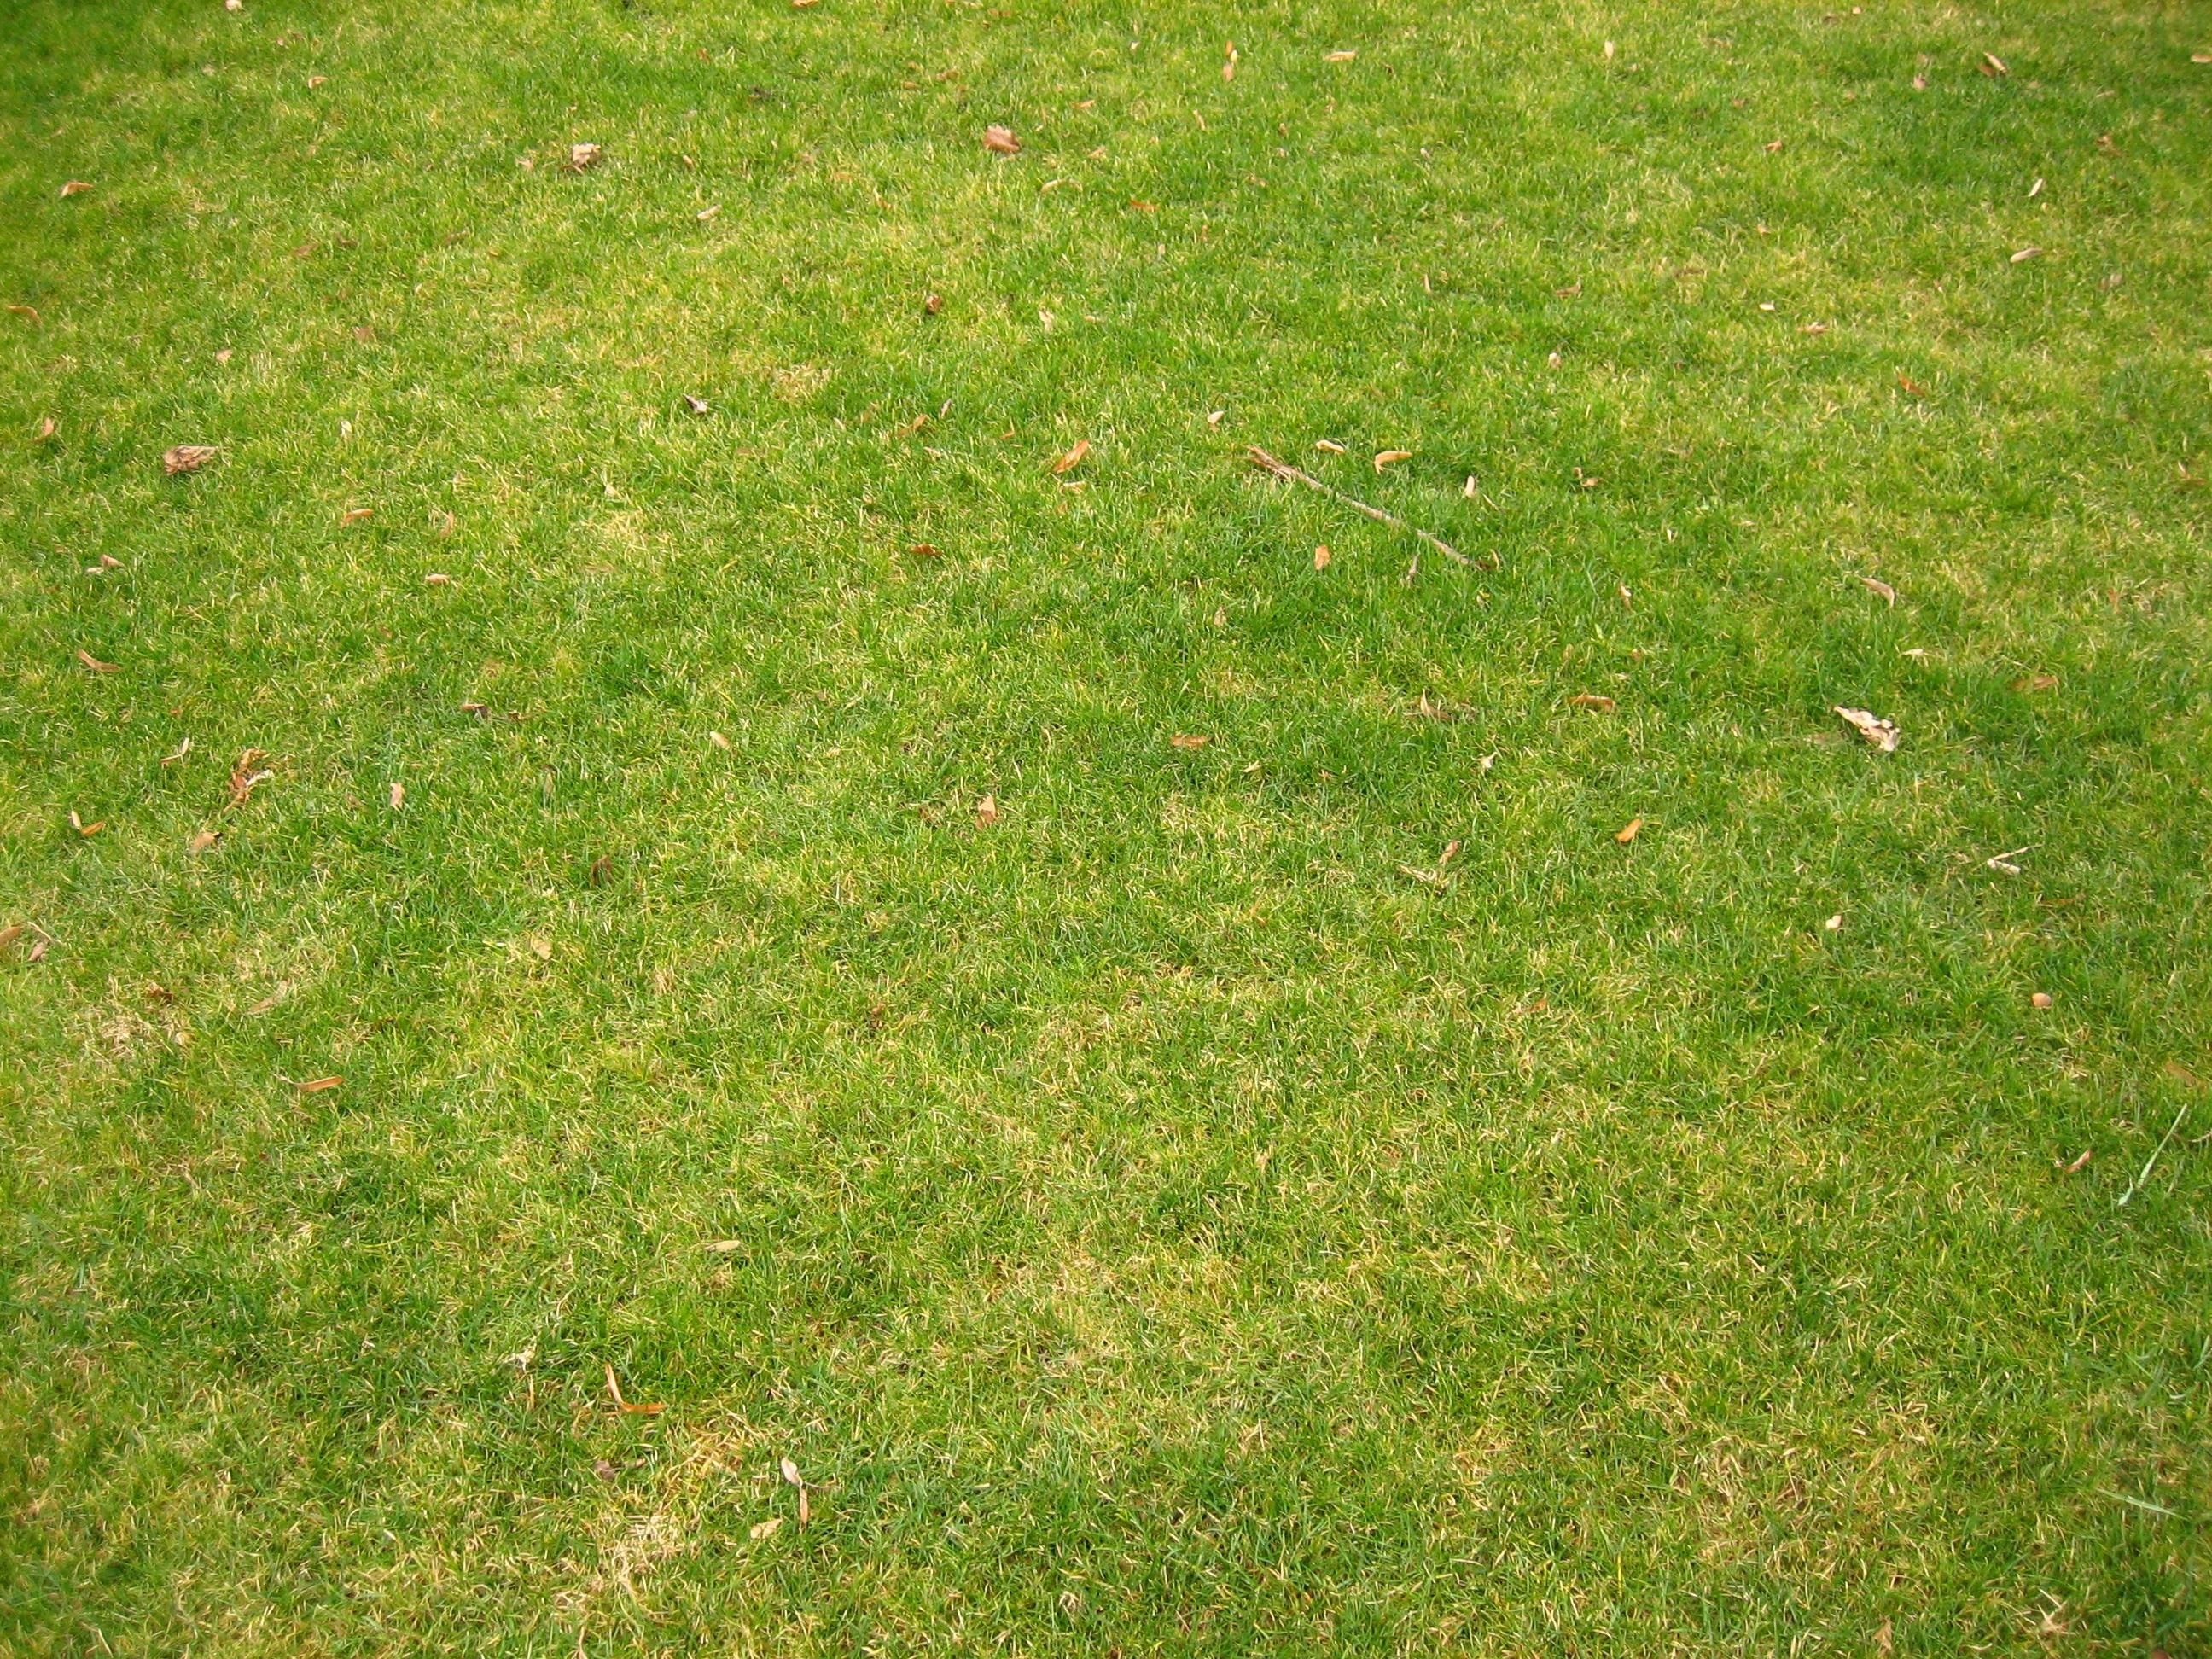
nature, grass, plant, field, lawn, meadow, prairie, green, pasture, soil, grassland, landscapes, yard, short, flooring, grass family